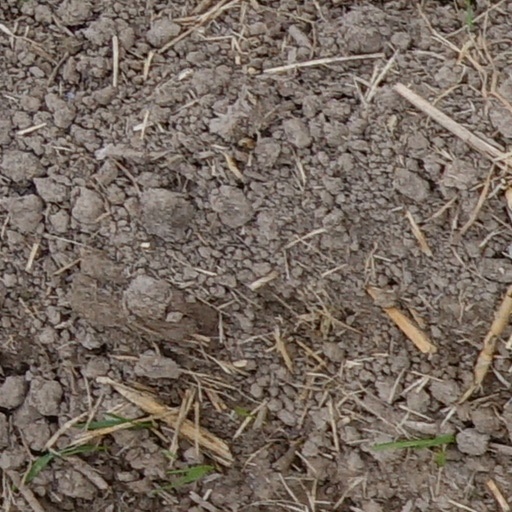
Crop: wheat